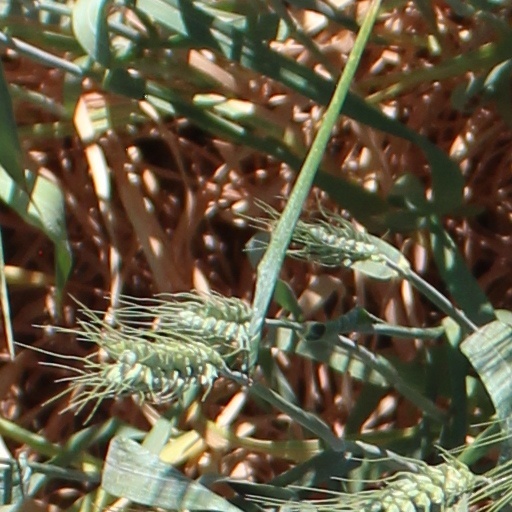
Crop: wheat